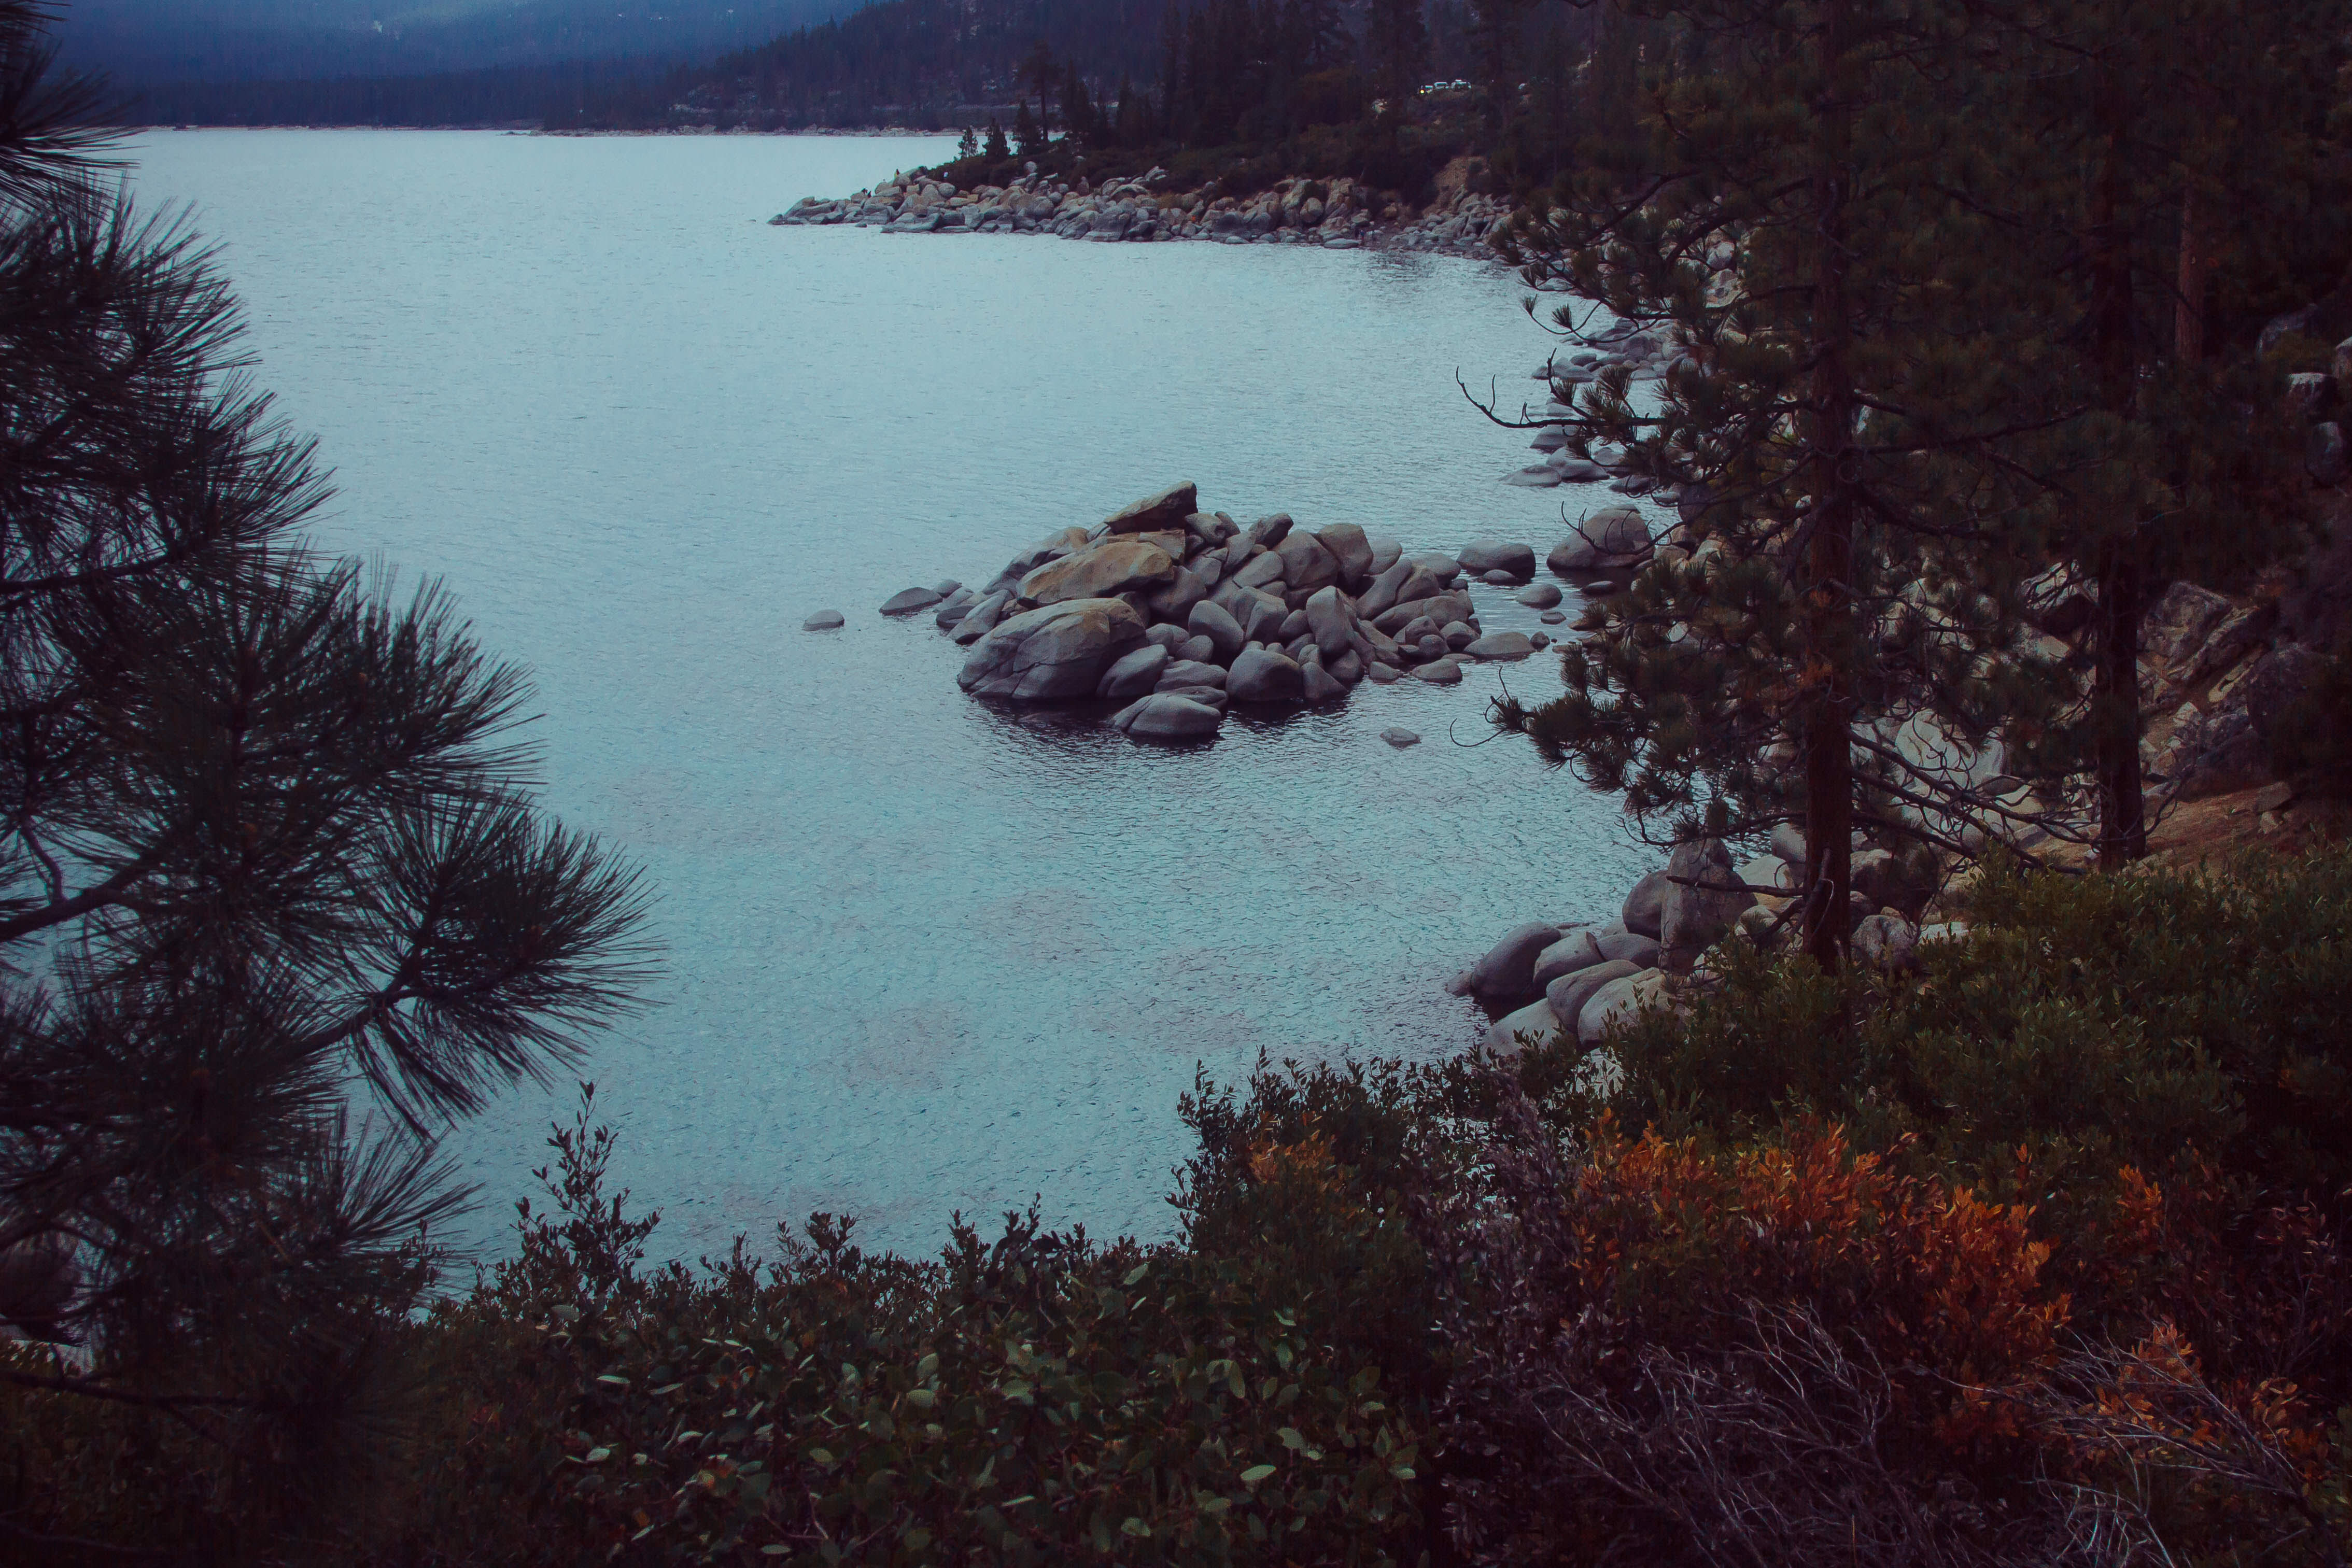
beach, landscape, sea, tree, water, nature, ocean, wilderness, mountain, wood, sunset, morning, lake, dawn, river, travel, dusk, evening, reflection, scenic, autumn, seascape, seashore, rocks, outdoors, loch, atmospheric phenomenon